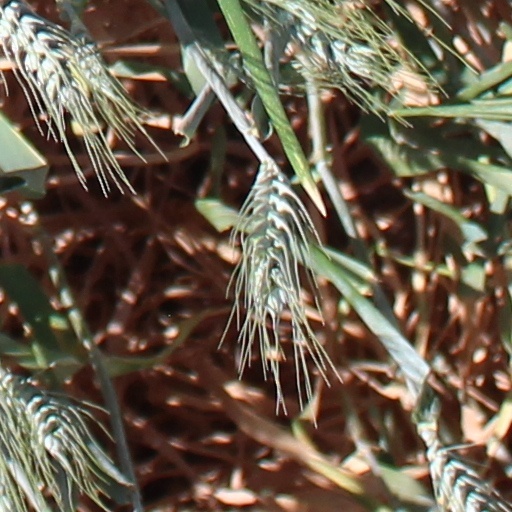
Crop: wheat